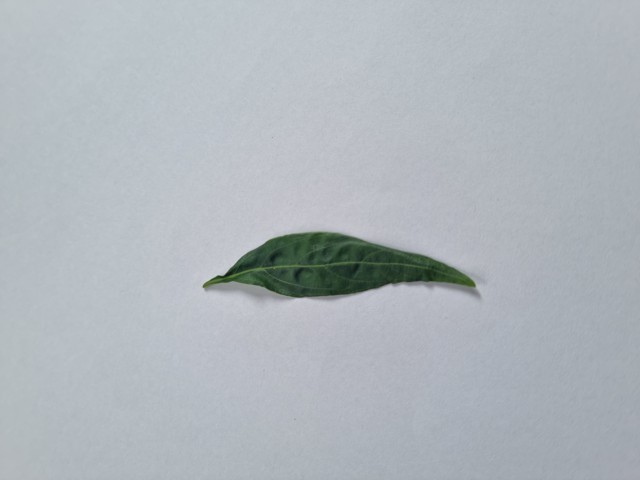
Plant: kalomegh